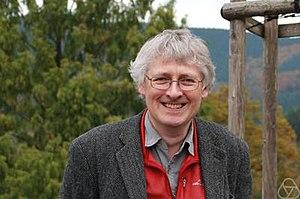
Trevor Dion Wooley est un mathématicien britannique et professeur de mathématiques à l'Université de Bristol.